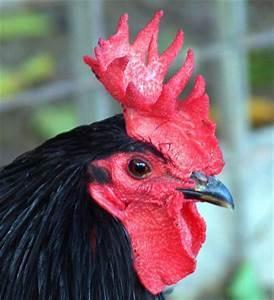
chicken